Bioenergetic systems

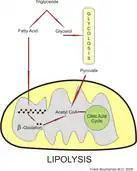

When H ions accumulate in the muscles causing the blood pH level to reach low levels, temporary muscle fatigue results. Another limitation of the lactic acid system that relates to its anaerobic quality is that only a few moles of ATP can be resynthesized from the breakdown of sugar. This system cannot be relied on for extended periods of time.